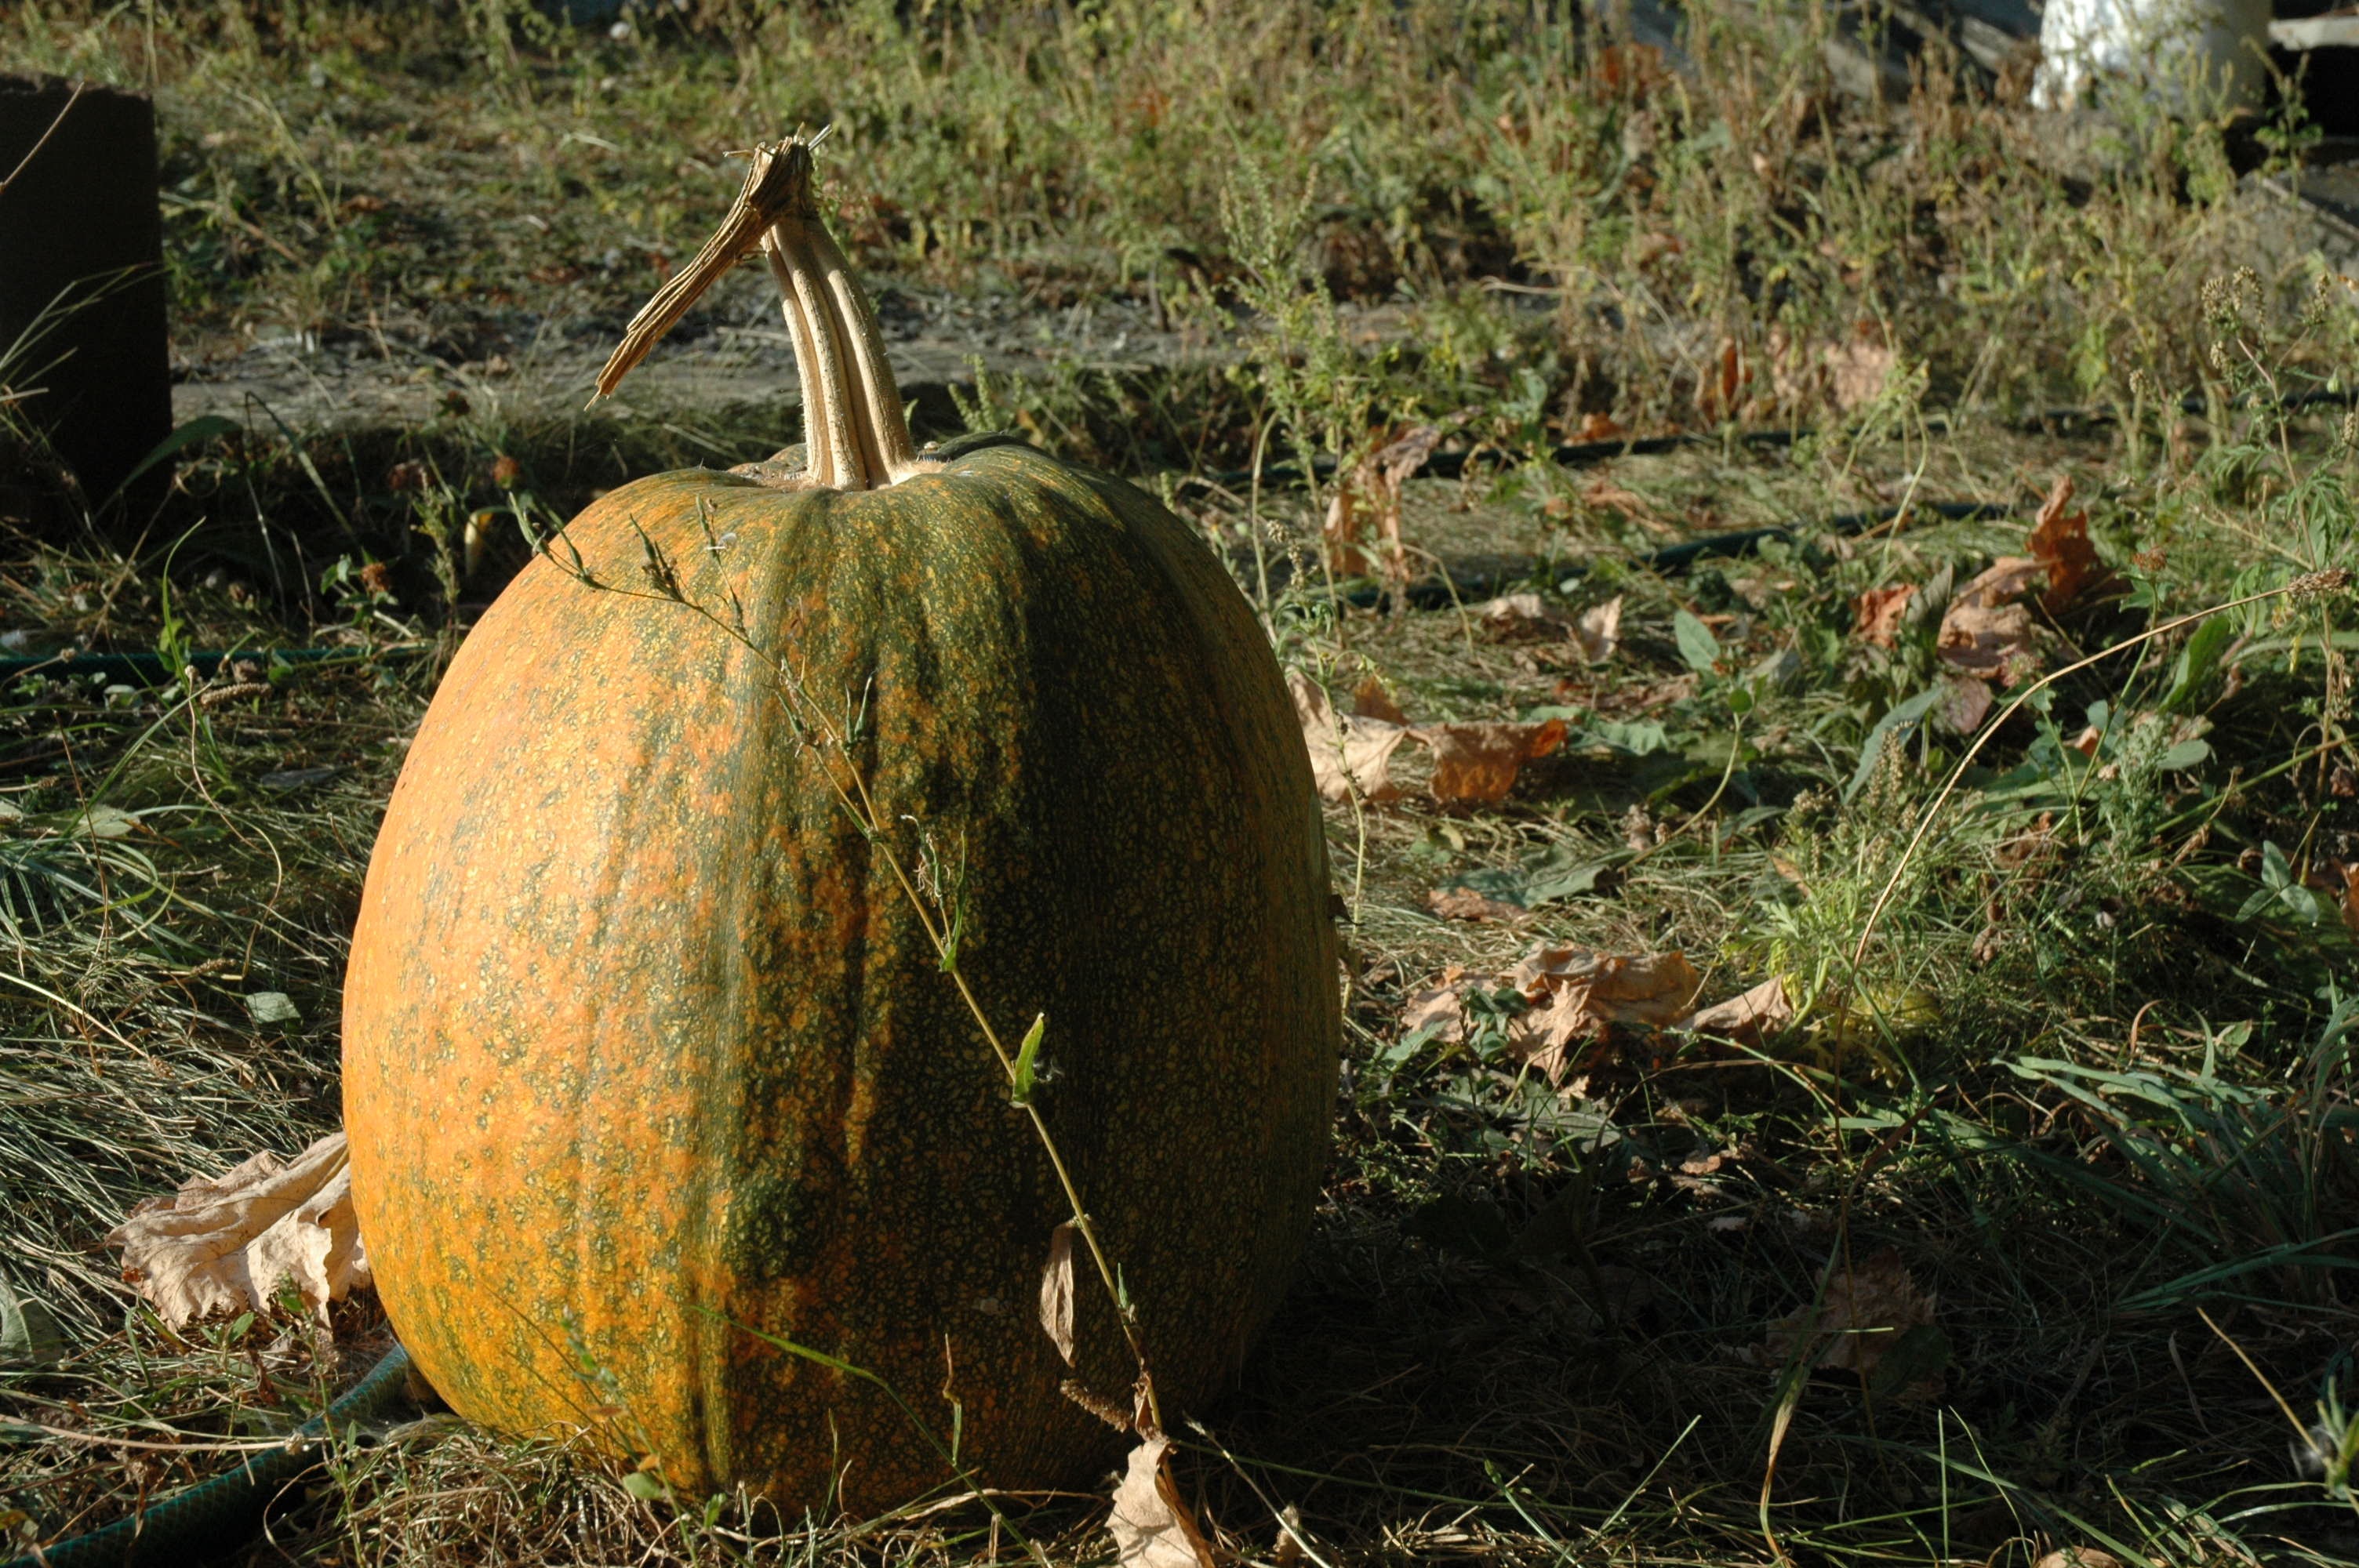
tree, grass, plant, leaf, flower, wildlife, food, harvest, produce, autumn, pumpkin, flora, gourd, coconut, vegetables, cucurbita, rural area, flowering plant, vetegarianskij, grass family, land plant